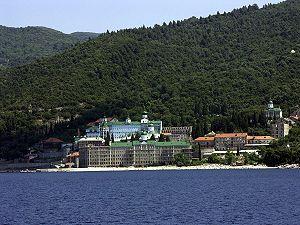
L’imiaslavie ou imiabojie, parfois appelé onomatodoxie, est un courant religieux qui affirme que le nom de Dieu est Dieu lui-même. Né au début du XXᵉ siècle, condamné par l'Église orthodoxe russe en 1913, il subsiste toujours aujourd'hui.